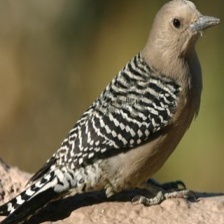
Species: GILA WOODPECKER
Scientific name: MELANERPES UROPYGIALIS